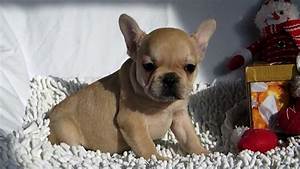
Label: cane